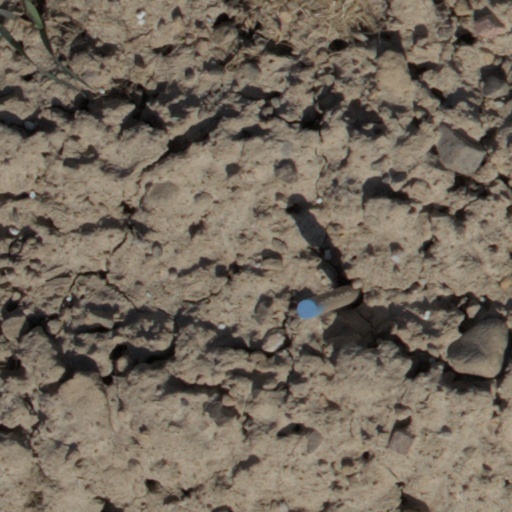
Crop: wheat